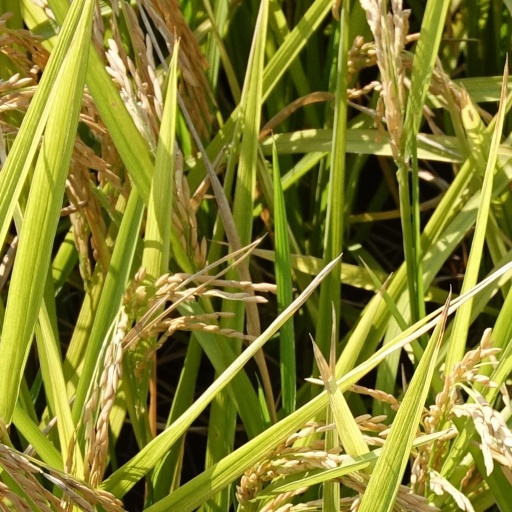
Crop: rice